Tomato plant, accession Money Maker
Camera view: bottom (45 deg); turntable rotation: 330 degrees
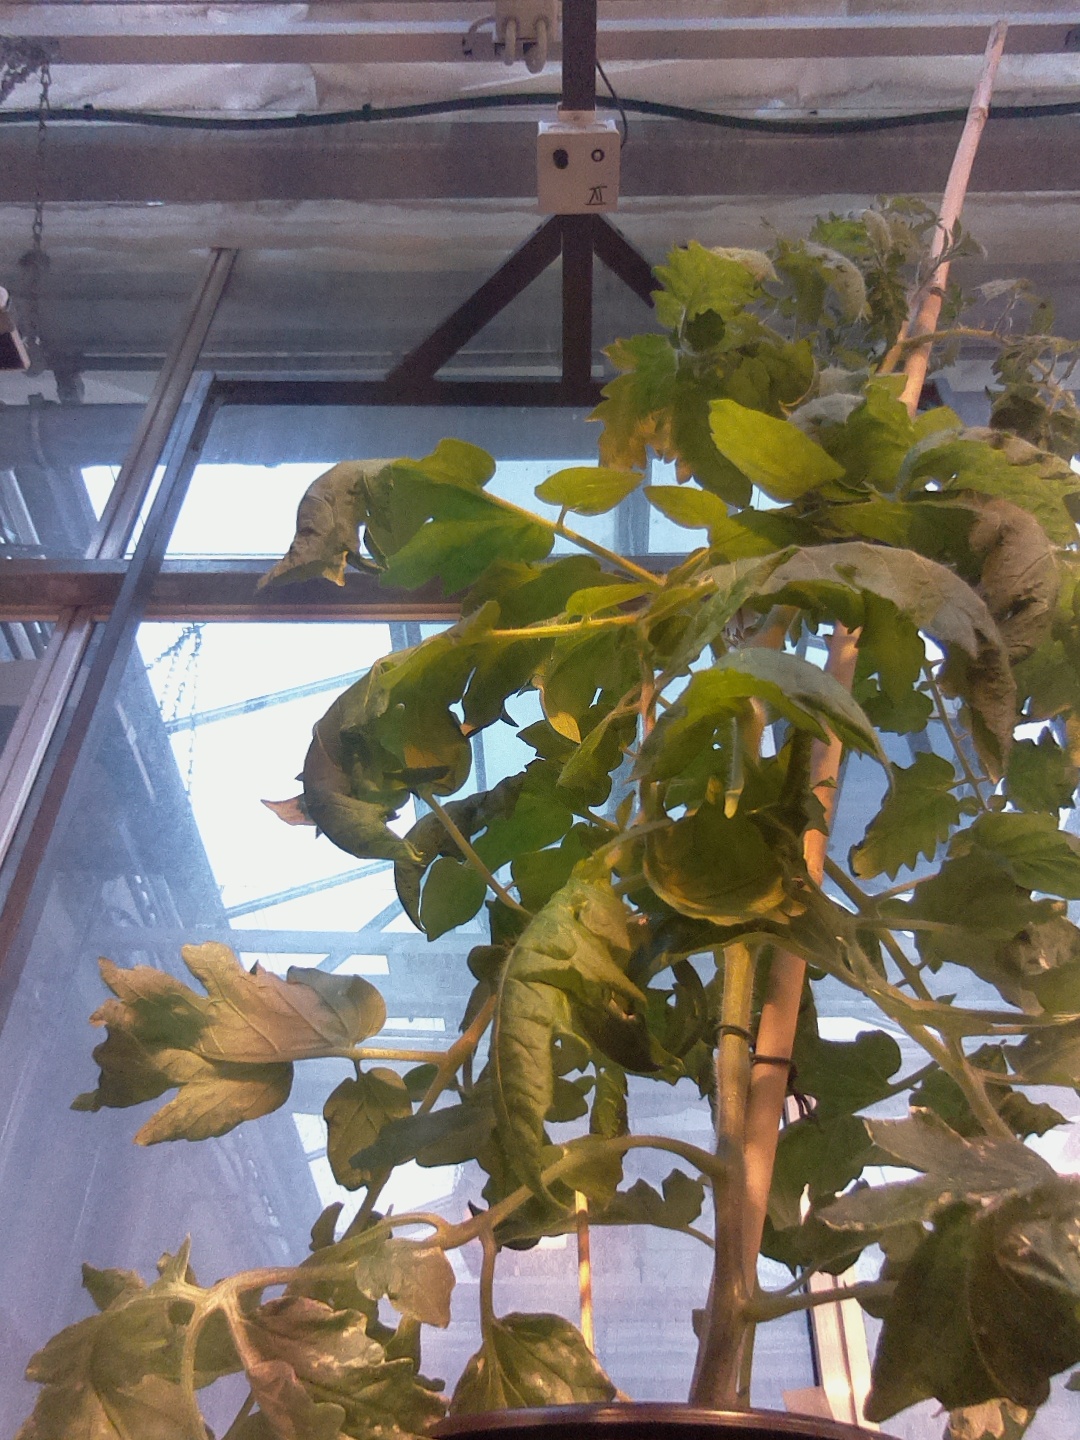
BBCH growth stage 70: Fruits at the main stem or branches visibles